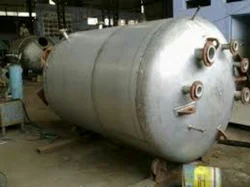
Label: Pressure_Vessel